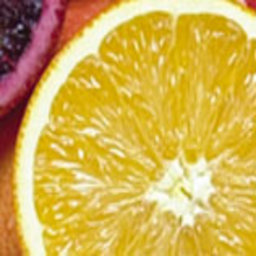
Label: Orange